St Peter's and St Paul's Church, Bydgoszcz

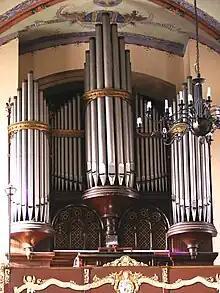
Organ of St Peter and St Paul church in Bydgoszcz

On 3 September 1939, during Bydgoszcz "Bloody Sunday" episode, German irregulars shot at retreating troops of the Polish Army from the temple spire. During World War II, the building was severely damaged, both in 1939 following the Bydgoszcz "Bloody Sunday" and in 1945 during the firing of the city.